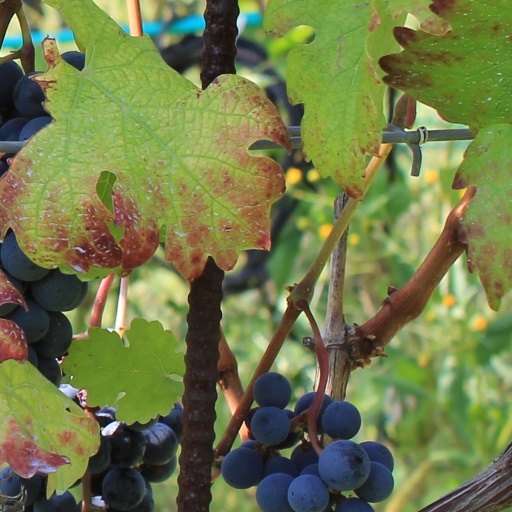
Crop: grape